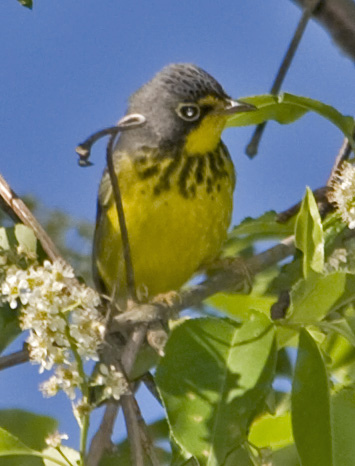
this gray and yellow bird has black eyes outlined in yellow.
this small bird is dark gray from crown to tail and deep yellow from throat to abdomen with blackish gray speckling on its chest.
this is a yellow bird with a black crown and black spotted breast with a short pointed bill.
this bird has a speckled belly and breast with a short pointy bill.
this small bird has a sharp, short bill, a yellow eyering with a matching throat, and light brown head.
a yellow bird with a gray crown and short pointed beak.
this bird has a yellow eye ring ,throat nd breast, and a grey crownthe bird has a grey head, black beak, yellow feet, and bright yellow breast.
this gray bird has a yellow throat, gray stripes on the breast, yellow belly and abdomen.
this bird is yellow with grey and has a very short beak.
Species: Canada Warbler